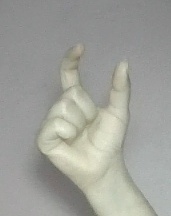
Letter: nun